Pedro Nolasco Cruz Vergara

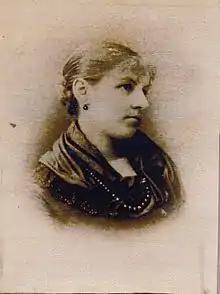
Susana Correa Vergara de Cruz

He married Susana Correa Vergara (January 10, 1862 – January 31, 1953), his first cousin. The couple had 9 children: Fabio, Nicolás, Pedro Nolasco, Susana, Elisa, Mercedes, Julia, Eduardo and Manuel. Painter and poet Eugenio Cruz Vargas (1923–2014) was one of his grandchildren.